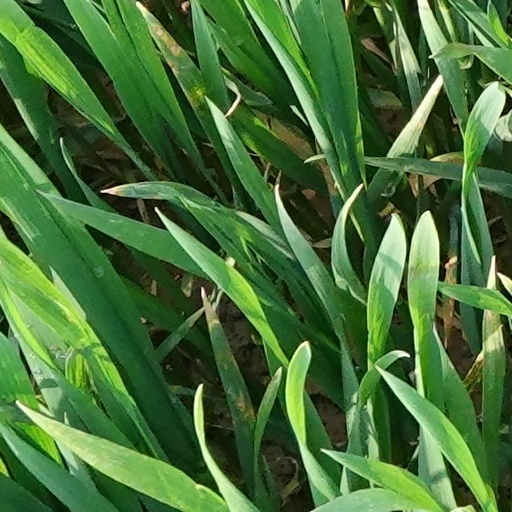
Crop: wheat